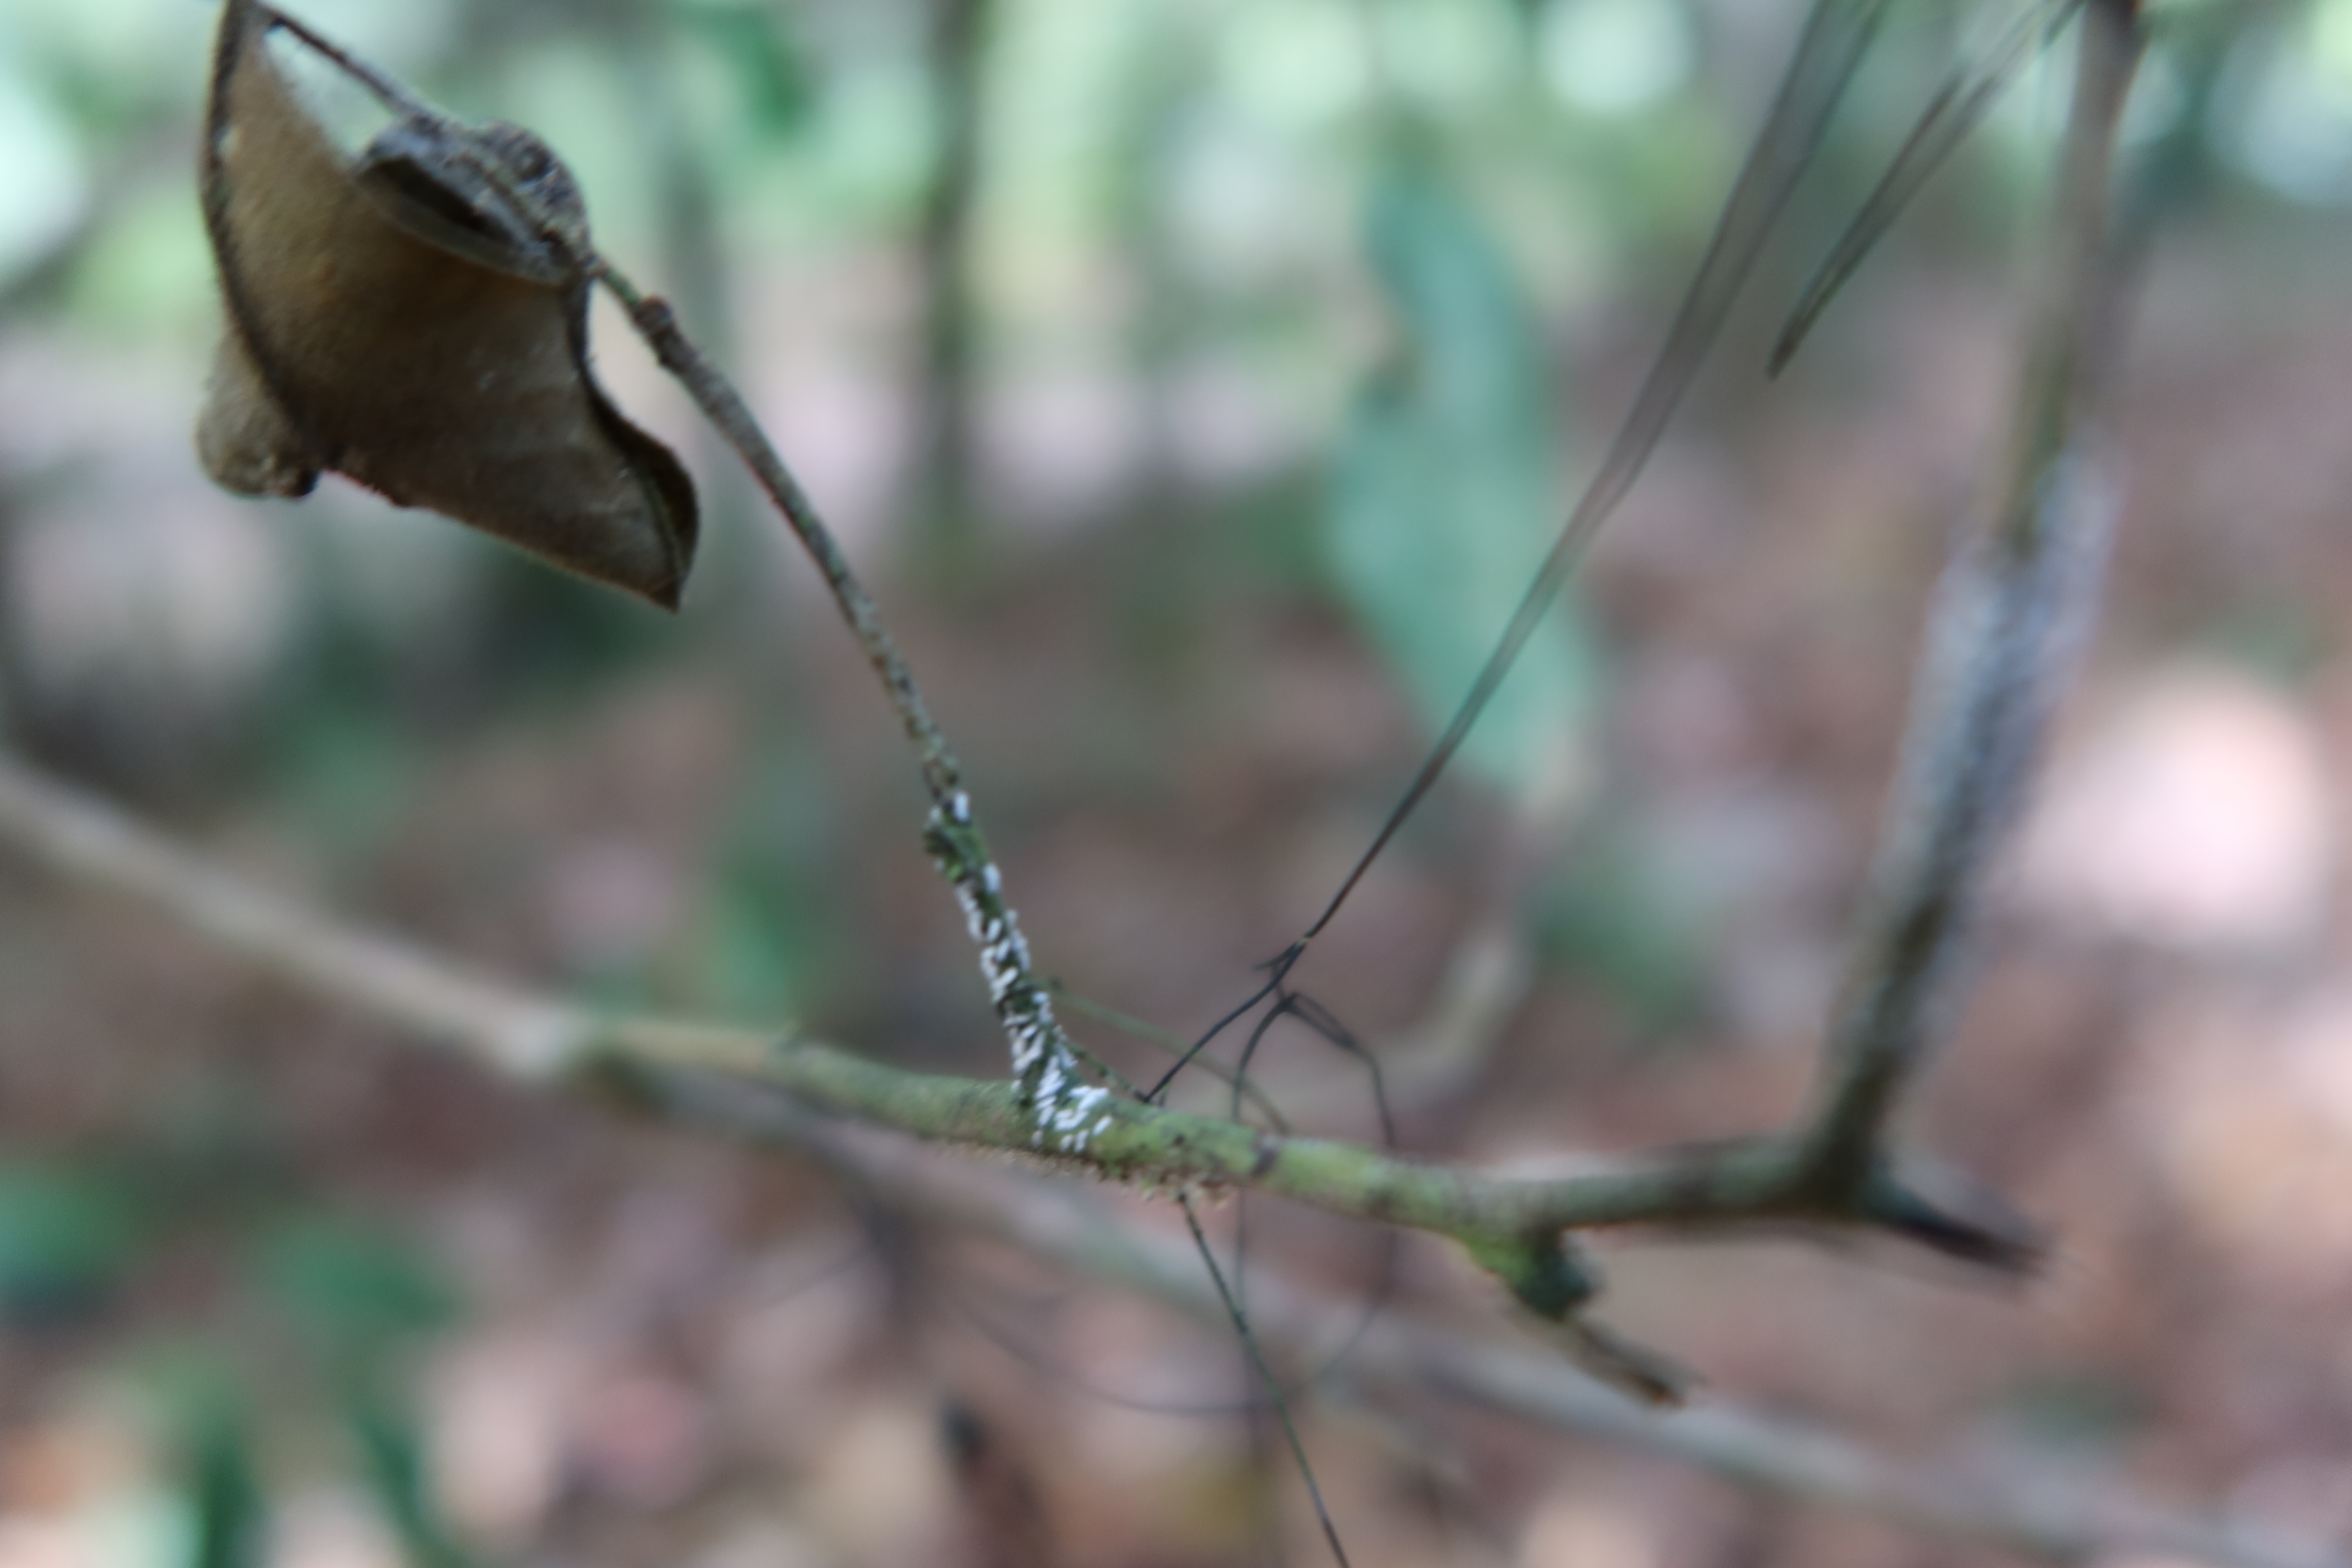
Label: Spiders